Sami (chimpanzee)

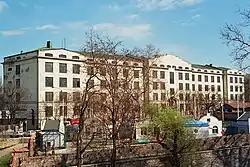
Workers from the Beko Factory attempted to ensnare Sami with a net

Word quickly spread of Sami's second escape. Over 4,000 Belgraders gathered to watch Sami on the roof of the garage. Reporters quickly arrived on the scene, offering minute-by-minute televised coverage of the event. Many of the onlookers did not wish to see Sami apprehended and cheered him on instead. Some held up placards with slogans such as "Sami, we're with you!" and "Don't give yourself up, Sami!" Bojović climbed atop the garage and attempted to persuade Sami to return to the zoo with him, this time unsuccessfully. Since the Belgrade Zoo was not equipped with a tranquilizer gun at the time, the police had to wait for one to be delivered from the Osijek Zoo before they could attempt to rein Sami in. Around 5:00 p.m., with temperatures nearing 0 °C (32 °F), Sami was shot with a tranquilizer dart and recaptured.